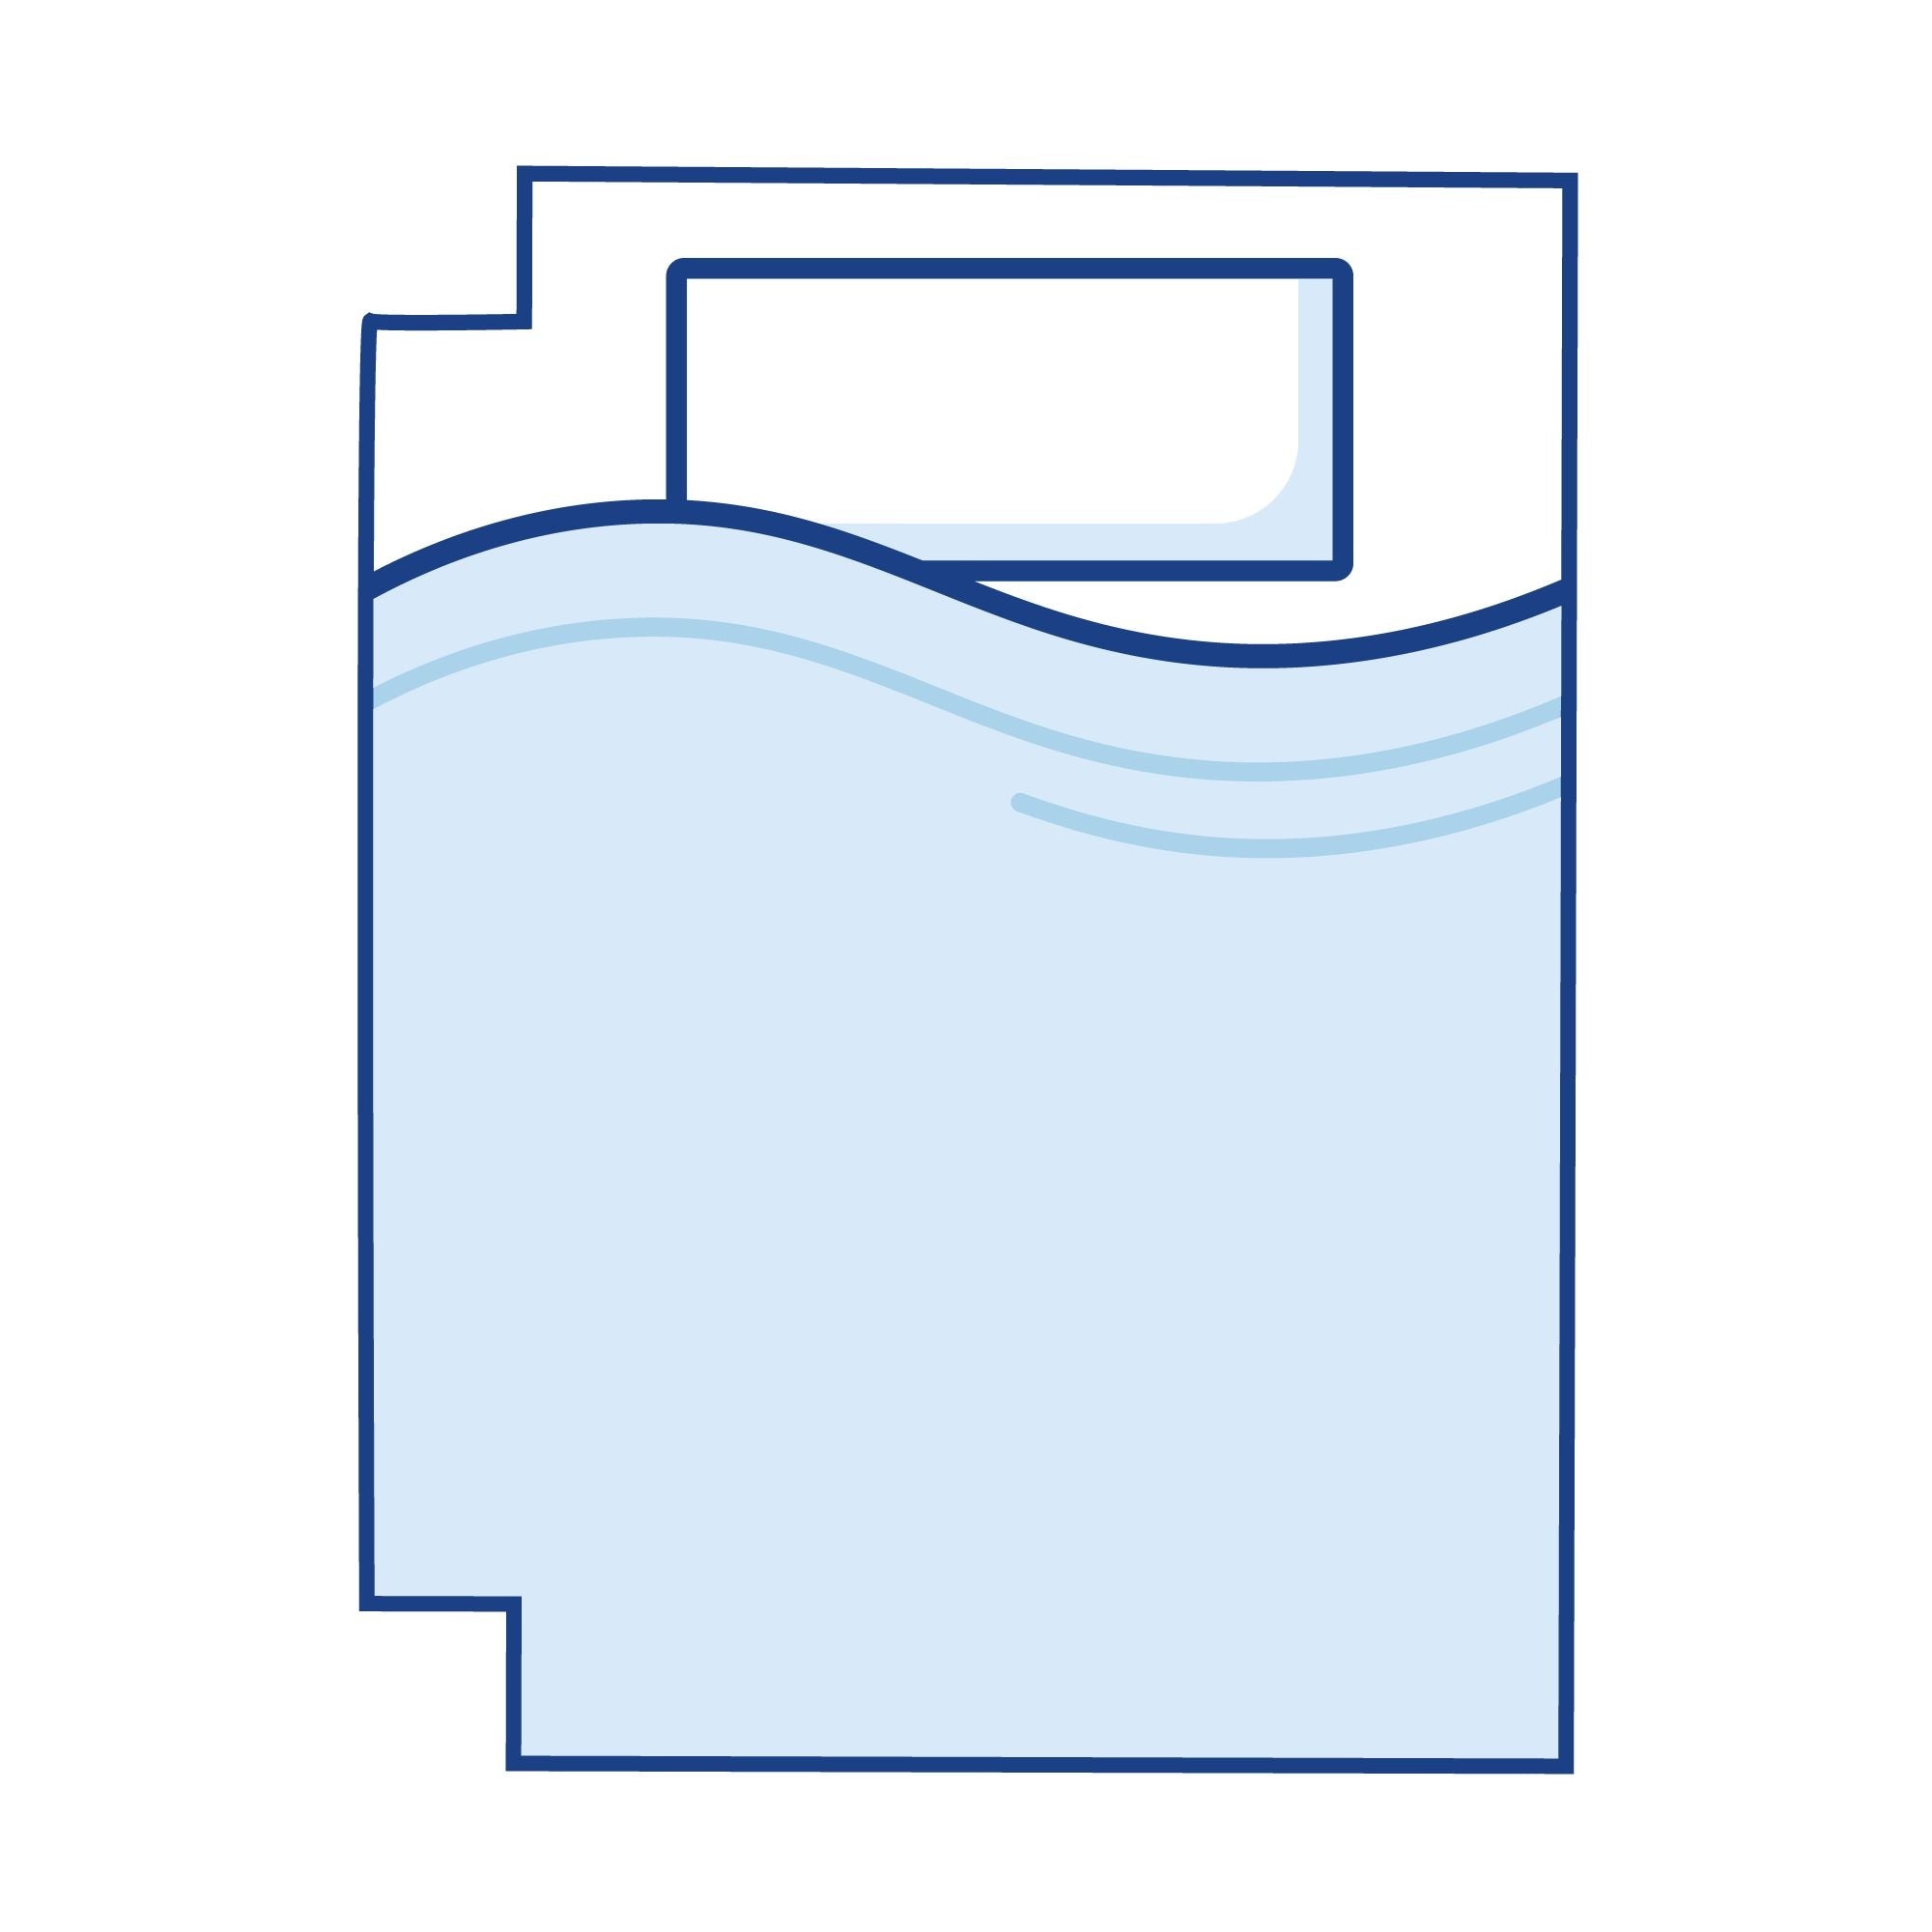
Comfisan Left Corners Cut Out Bespoke Mattress - King
Left corners cut-out mattress for specific bed layouts. Quality foam construction. Precisely shaped around multiple fixtures.
Brand: CaravanMattresses
Category: Furniture > Beds & Accessories > Mattresses > Rolled Mattresses